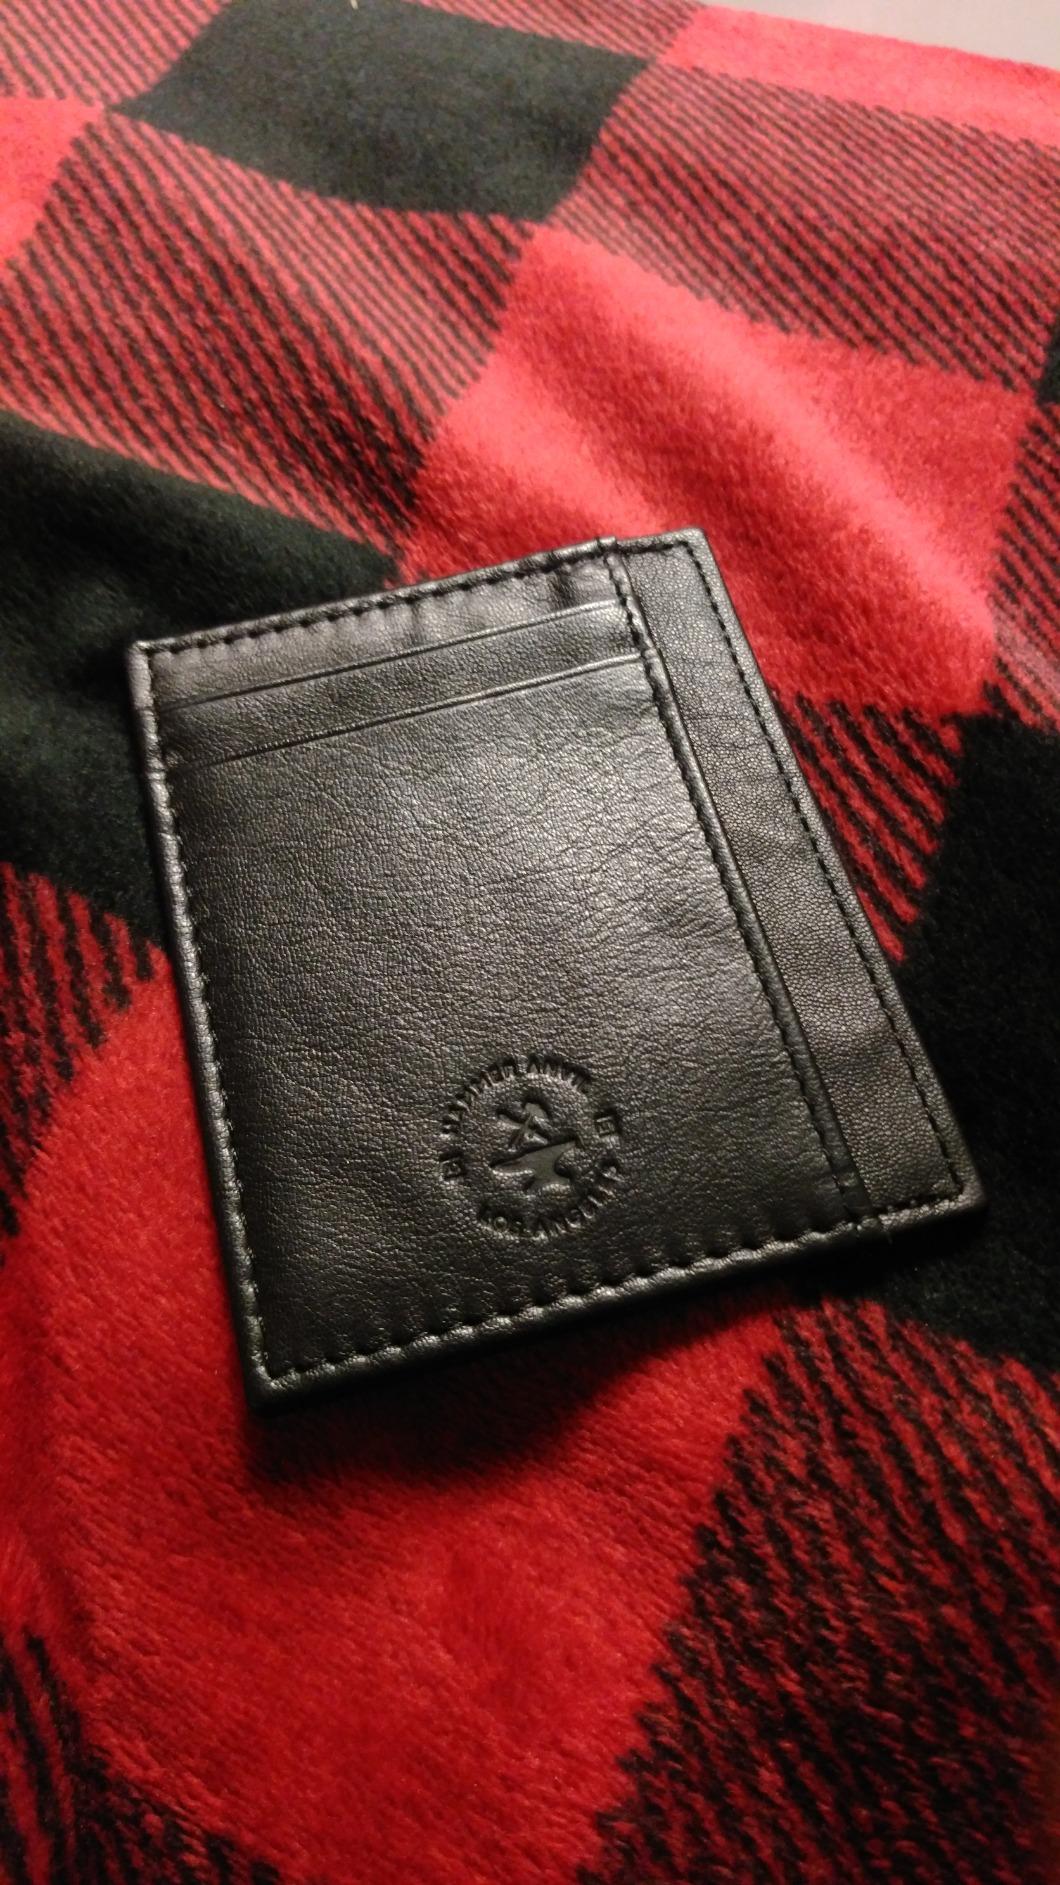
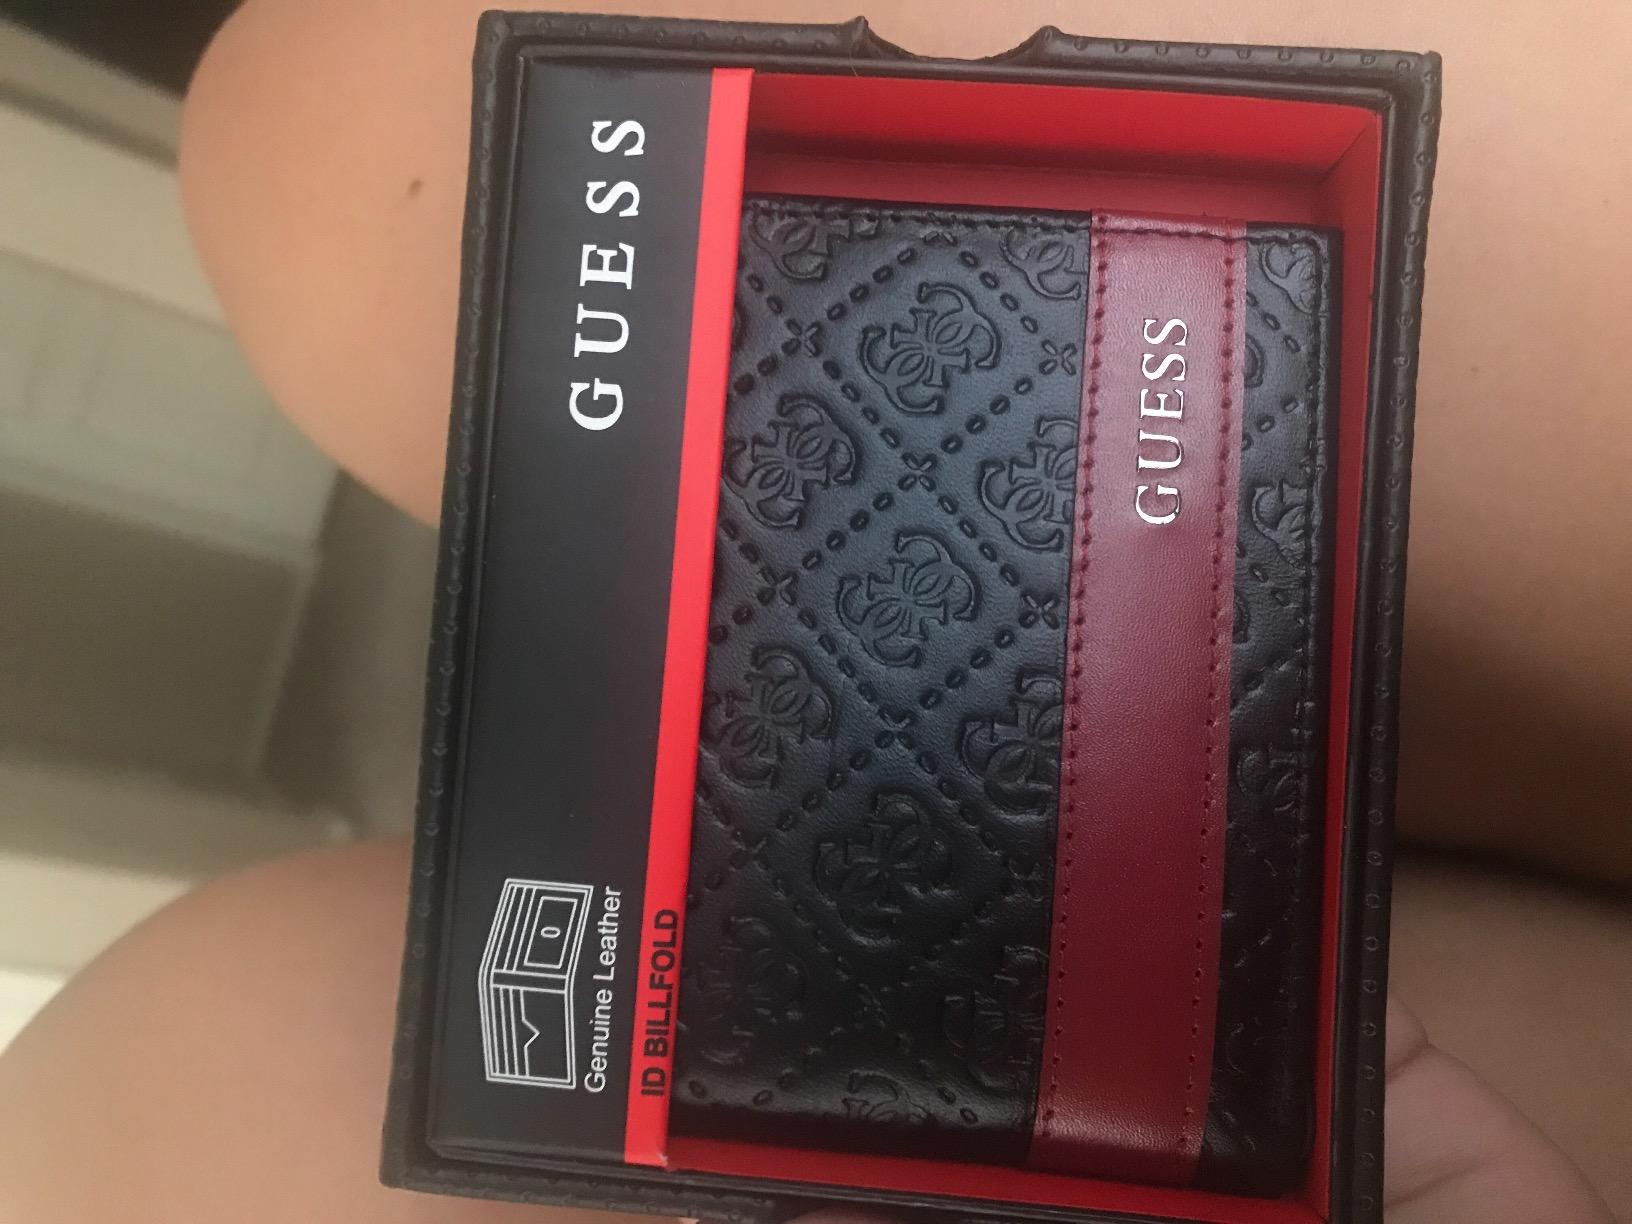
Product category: accessories_wallet
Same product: no